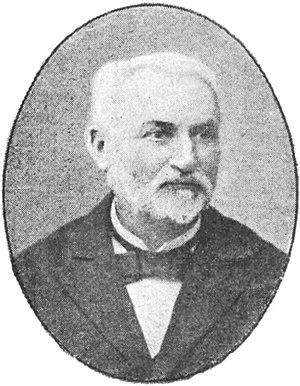
Jules Brice est un homme politique français né le 28 octobre 1830 à Abancourt et décédé le 11 juillet 1905 à Montauville.
Cette page concerne les événements qui se sont produits durant l'année 1905 en Lorraine.